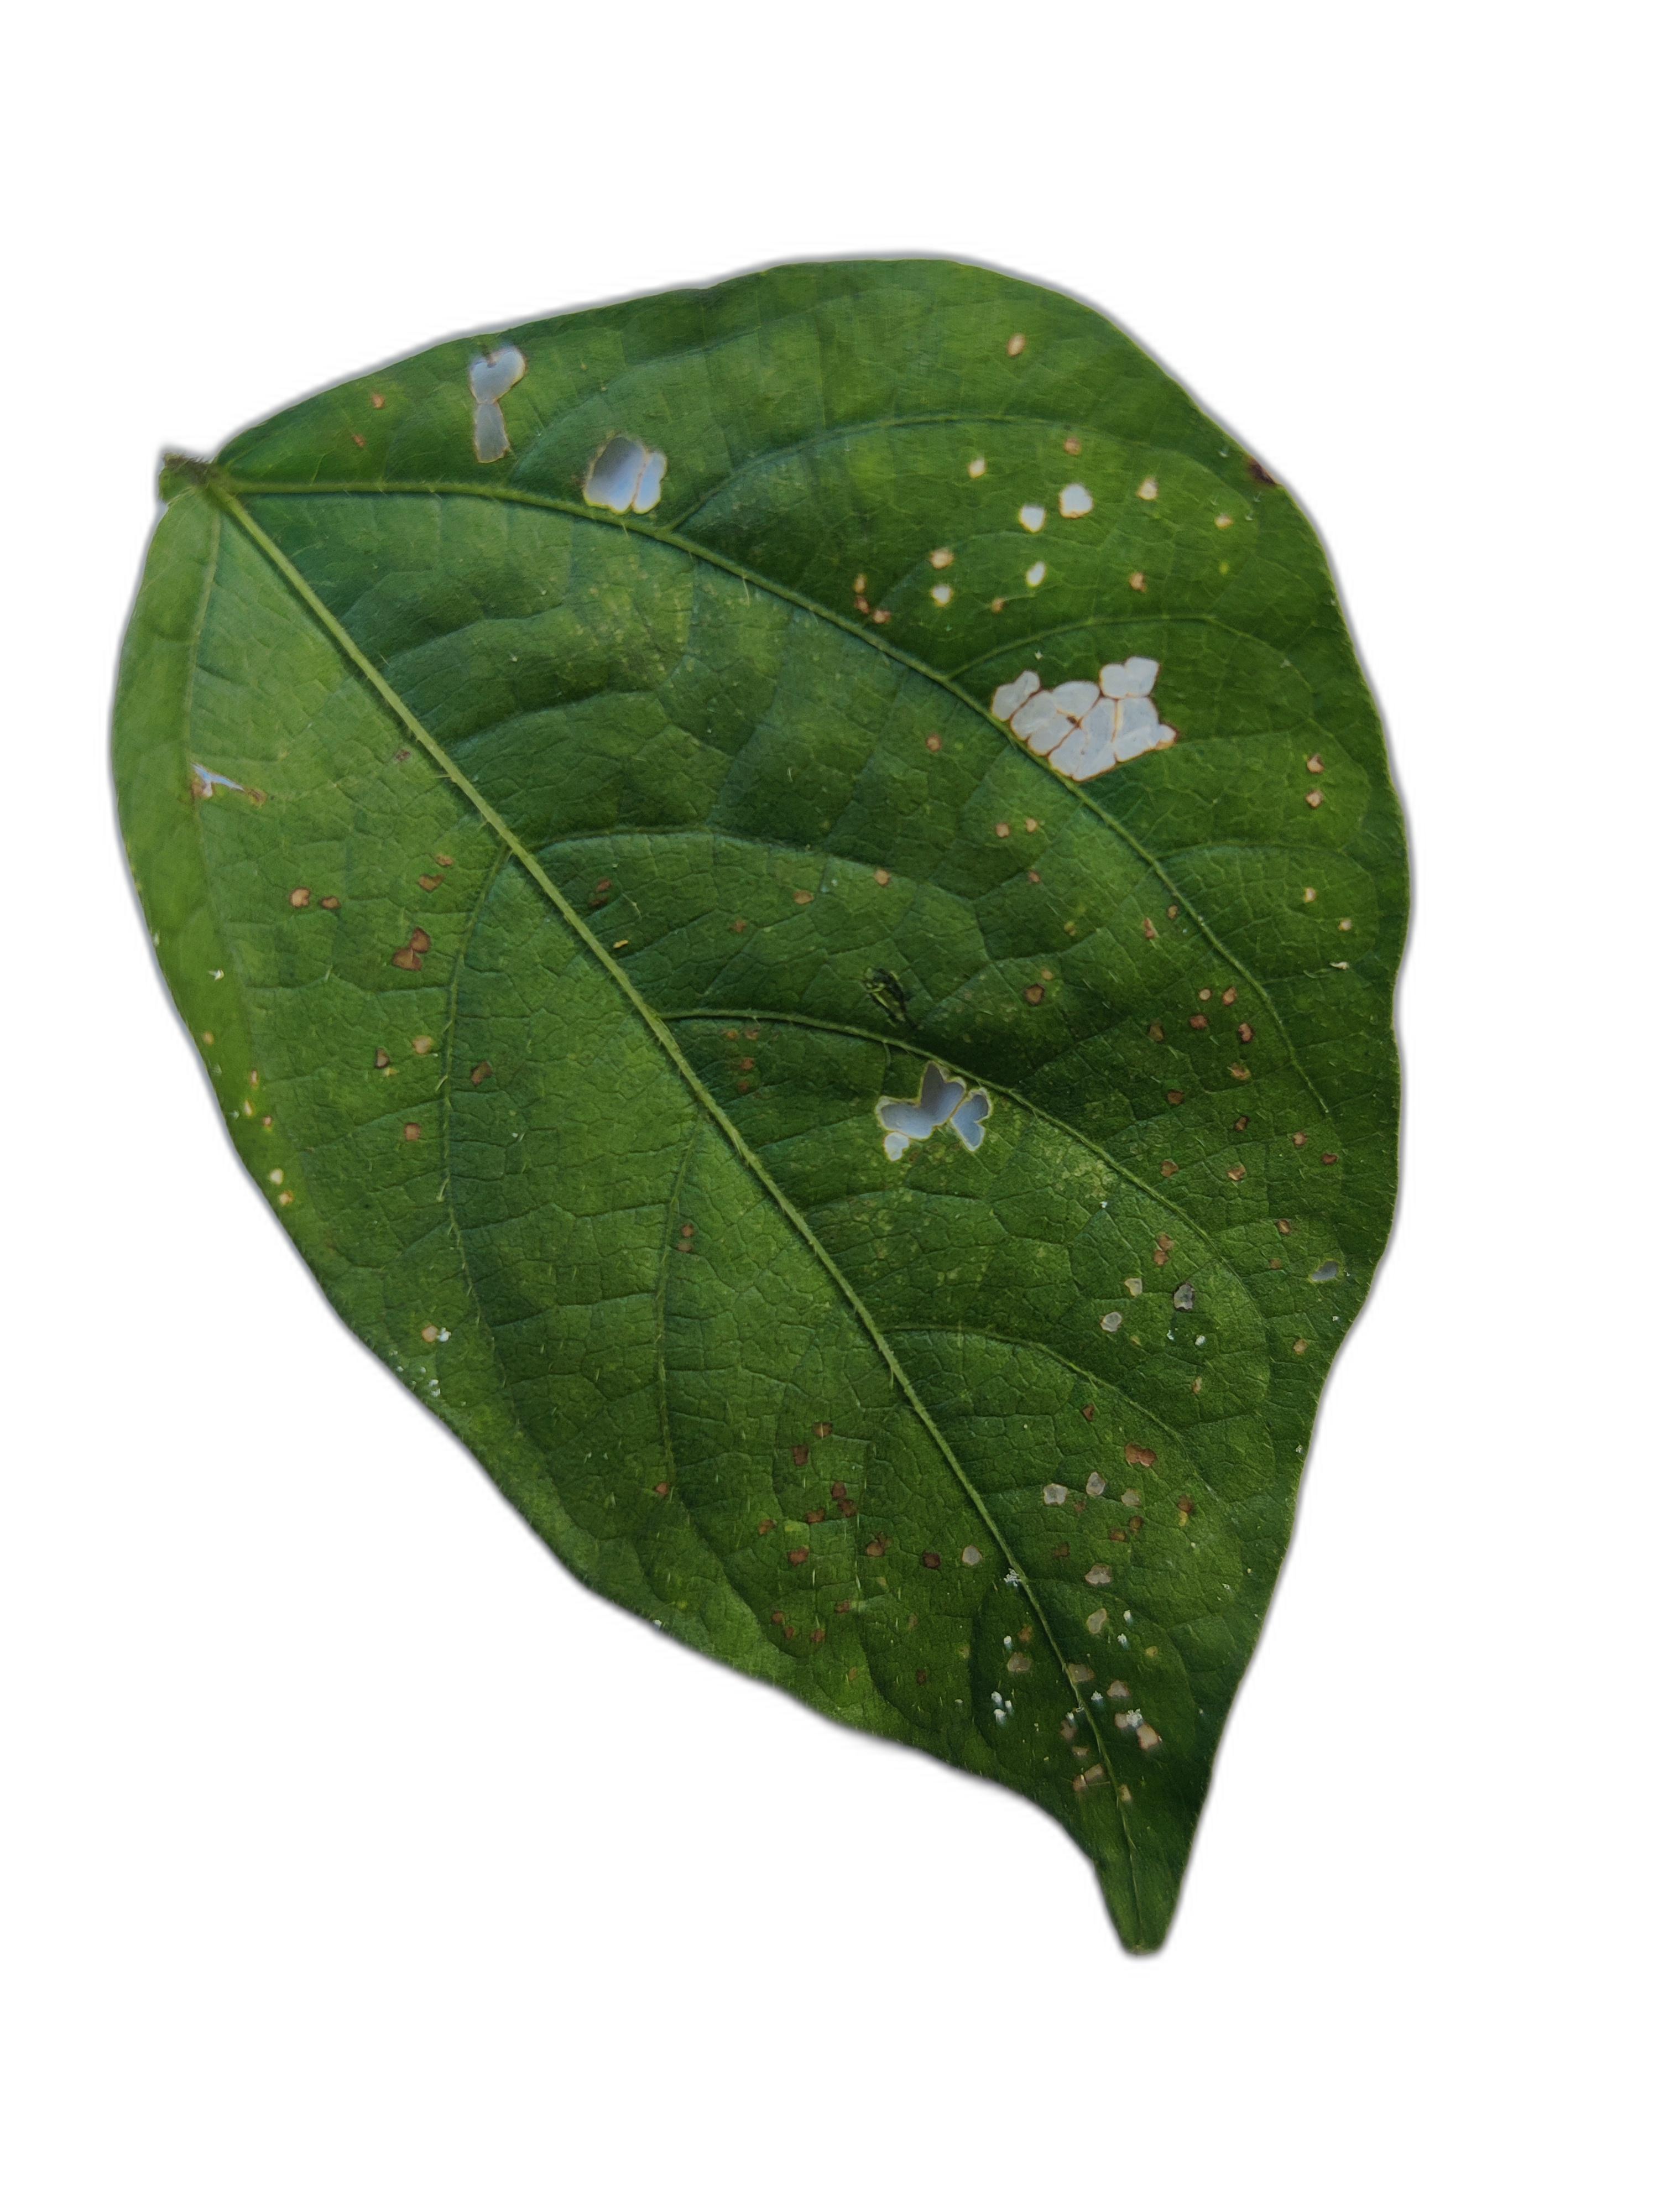
Label: Cercospora leaf spot